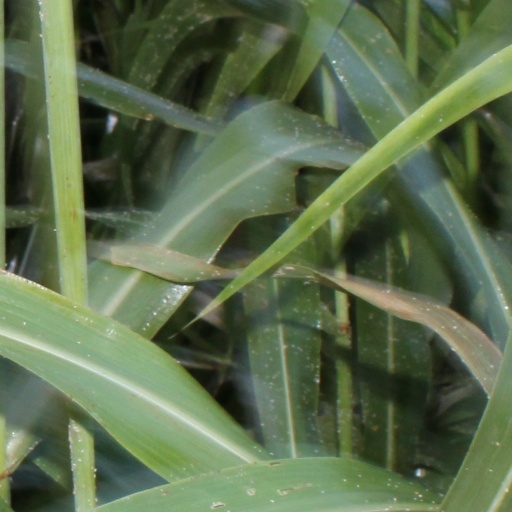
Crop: sorghum